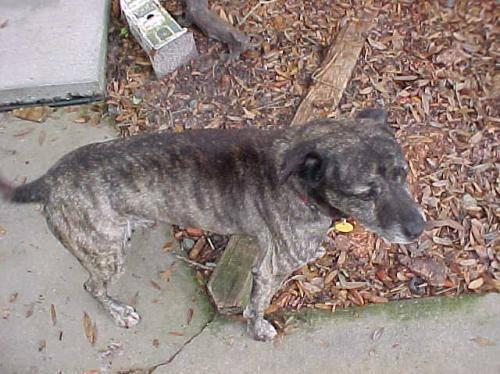
dog